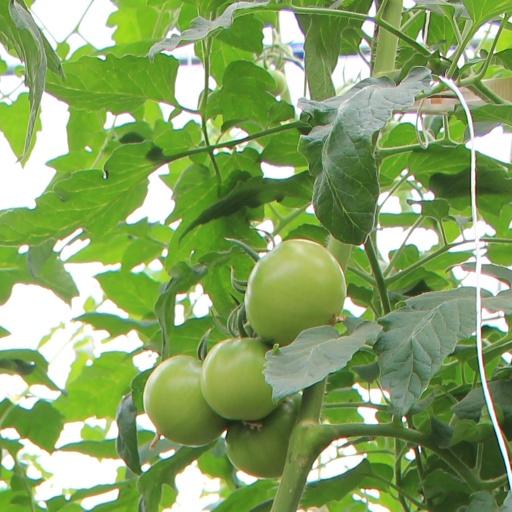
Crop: tomato